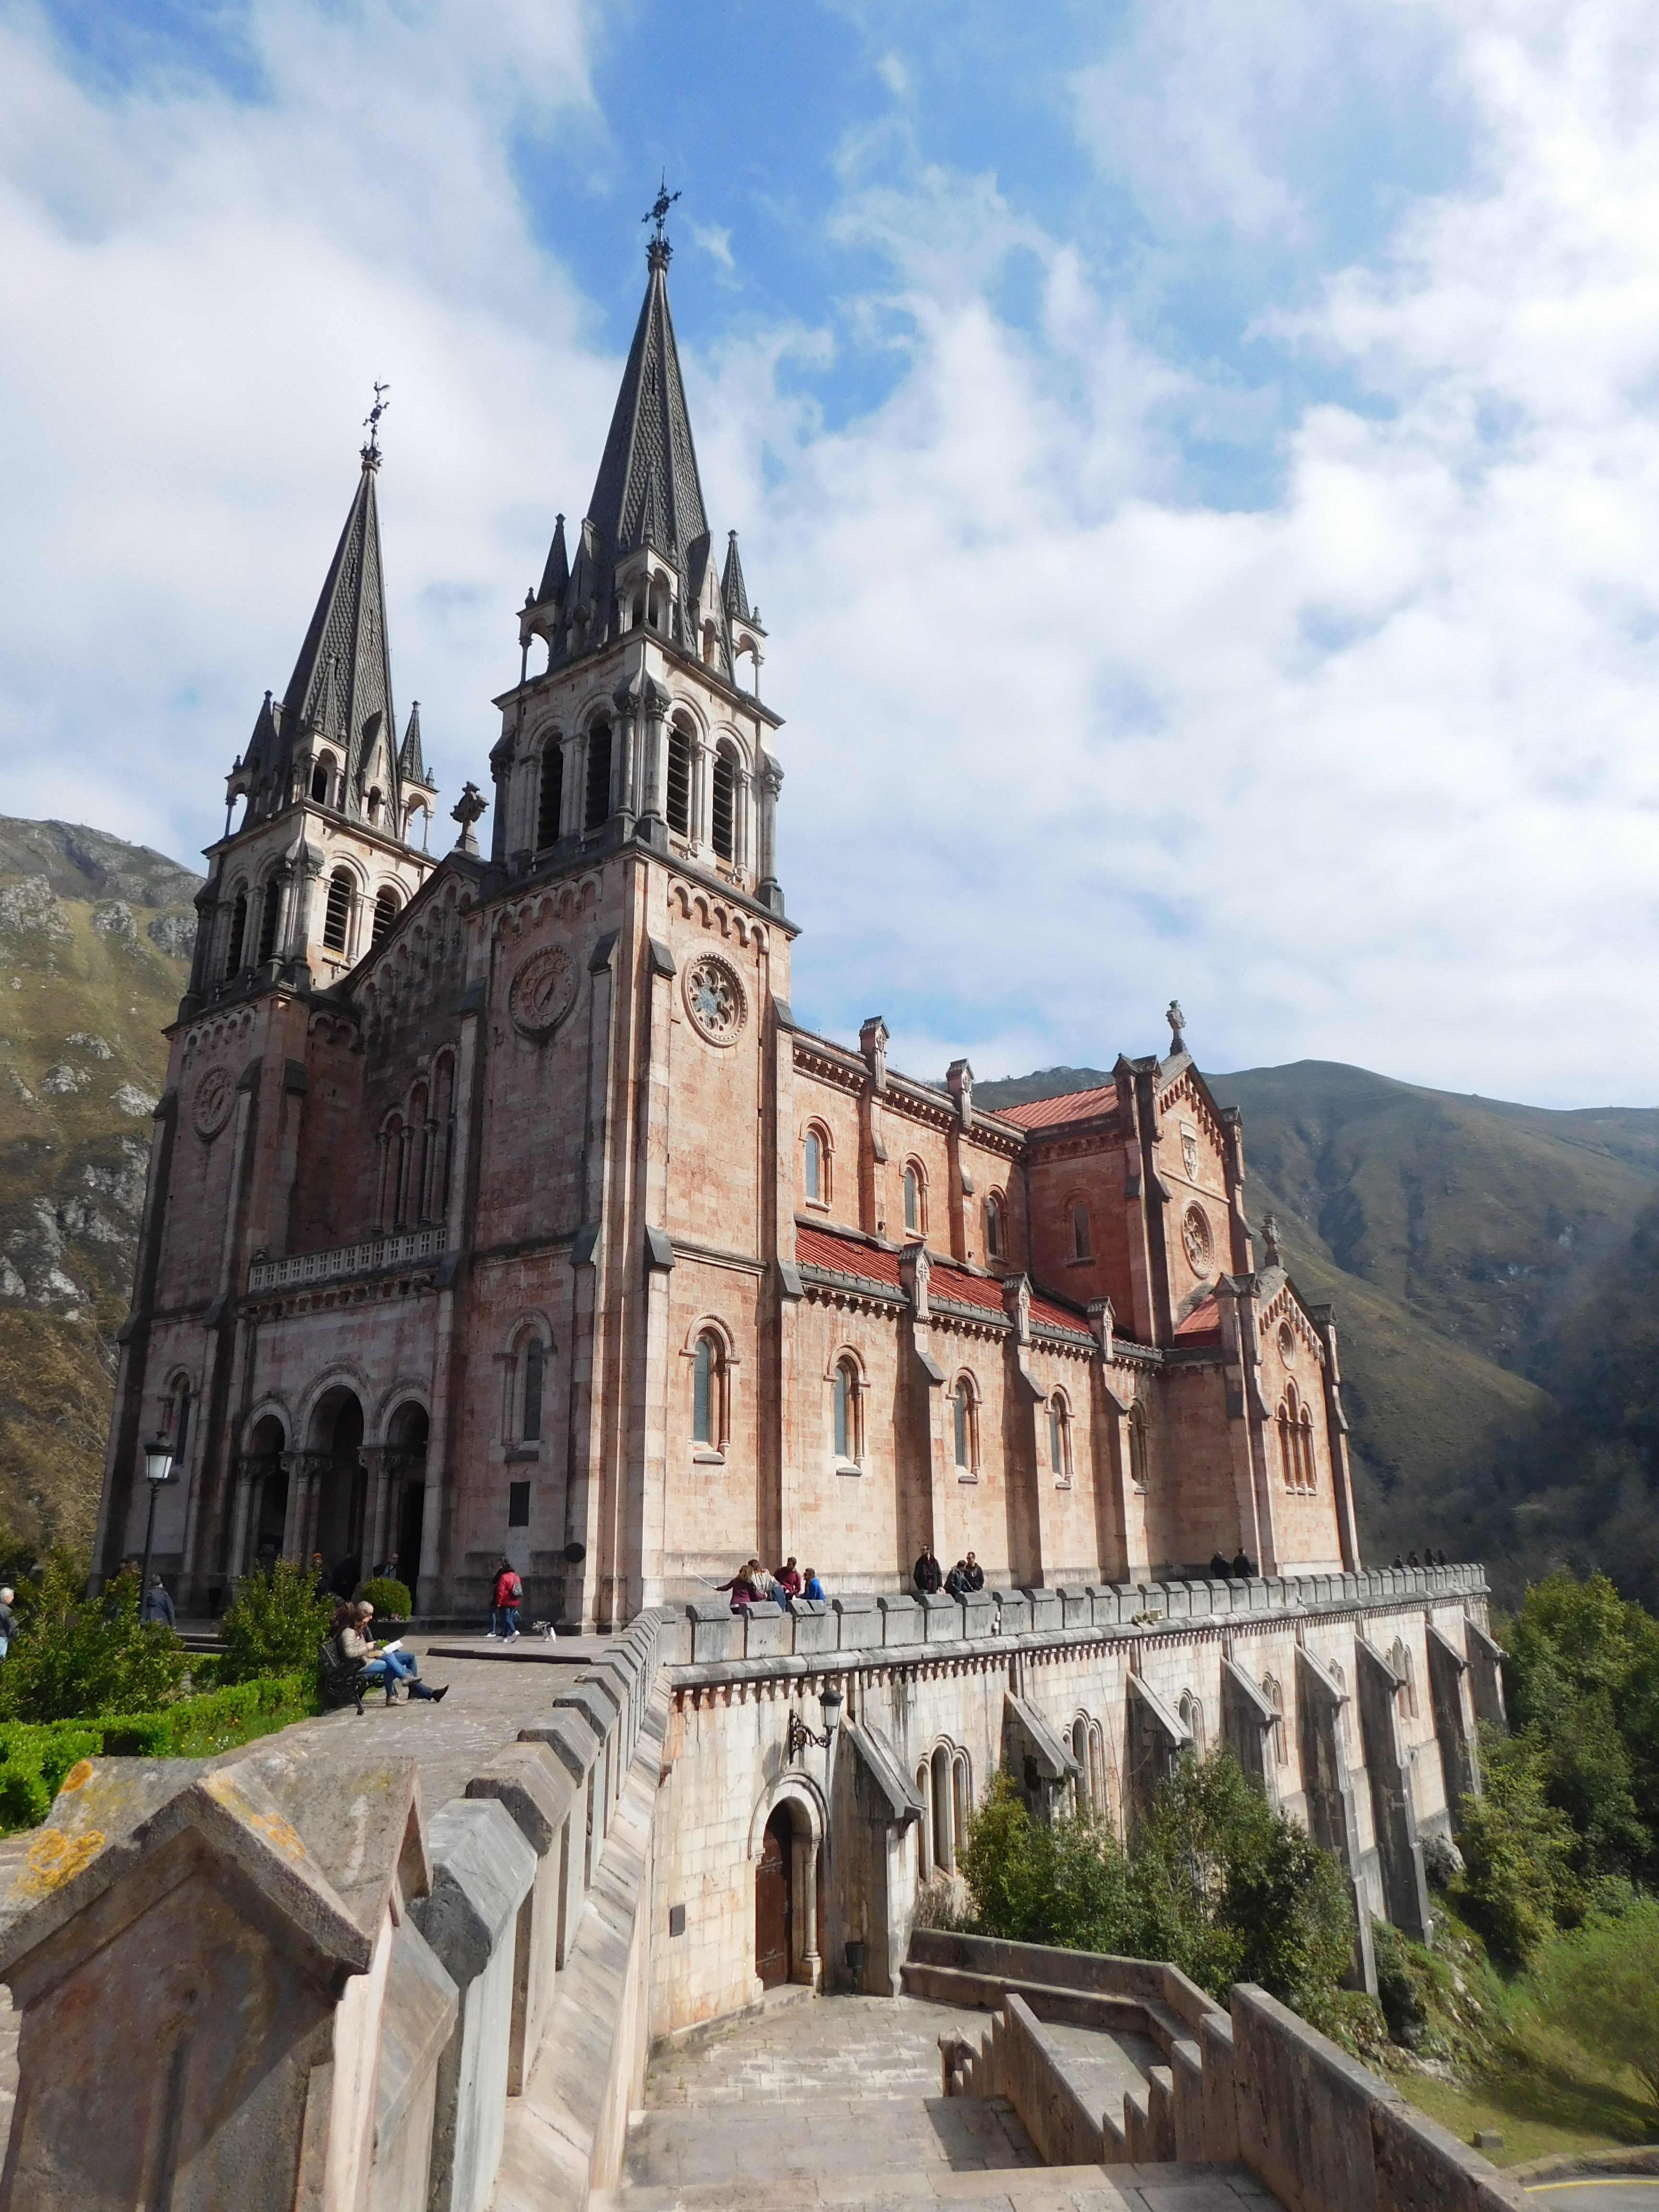
landscape, nature, mountain, architecture, town, building, stone, monument, europe, construction, religion, ancient, landmark, church, cathedral, historic, tourism, place of worship, catholic, medieval, spain, temple, spire, monastery, sanctuary, history, christianity, spanish, basilica, traditional, asturias, covadonga, touristic, catholicism, reconquista, tours, unesco world heritage site, historic site